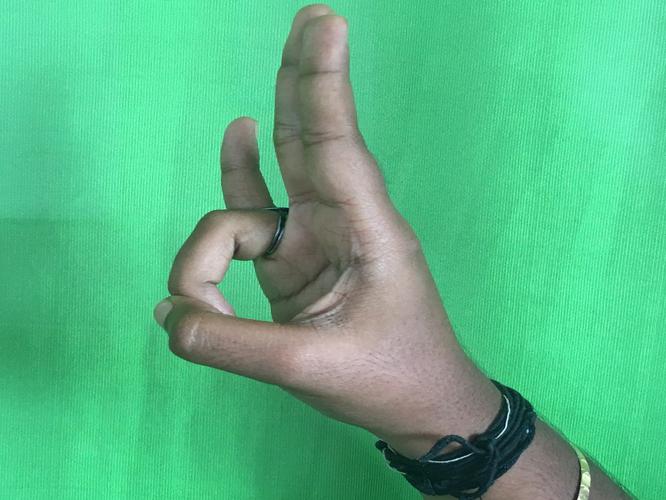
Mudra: Mayura
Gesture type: single_hand